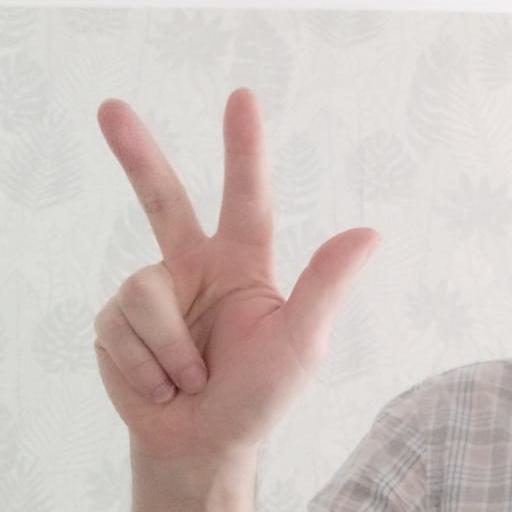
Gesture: three2